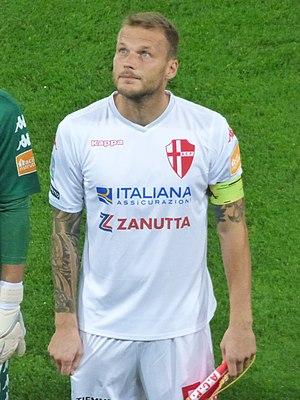
Trevor Trevisan lors du match amical RC Lens - Calcio Padova, le 11 octobre 2018 au Stade Bollaert-Delelis de Lens.